Naumachia

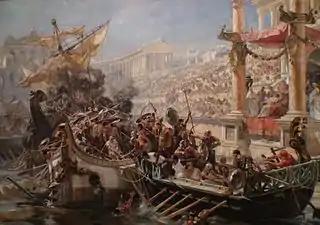
(detail): an imaginative recreation by Ulpiano Checa, first exhibited in 1894.

A naumachia (in Latin , from the Ancient Greek /, literally "naval combat") was a mock naval battle staged as mass entertainment by the Ancient Romans. The staging would typically occur in a specially-dug basin, also known as a naumachia.